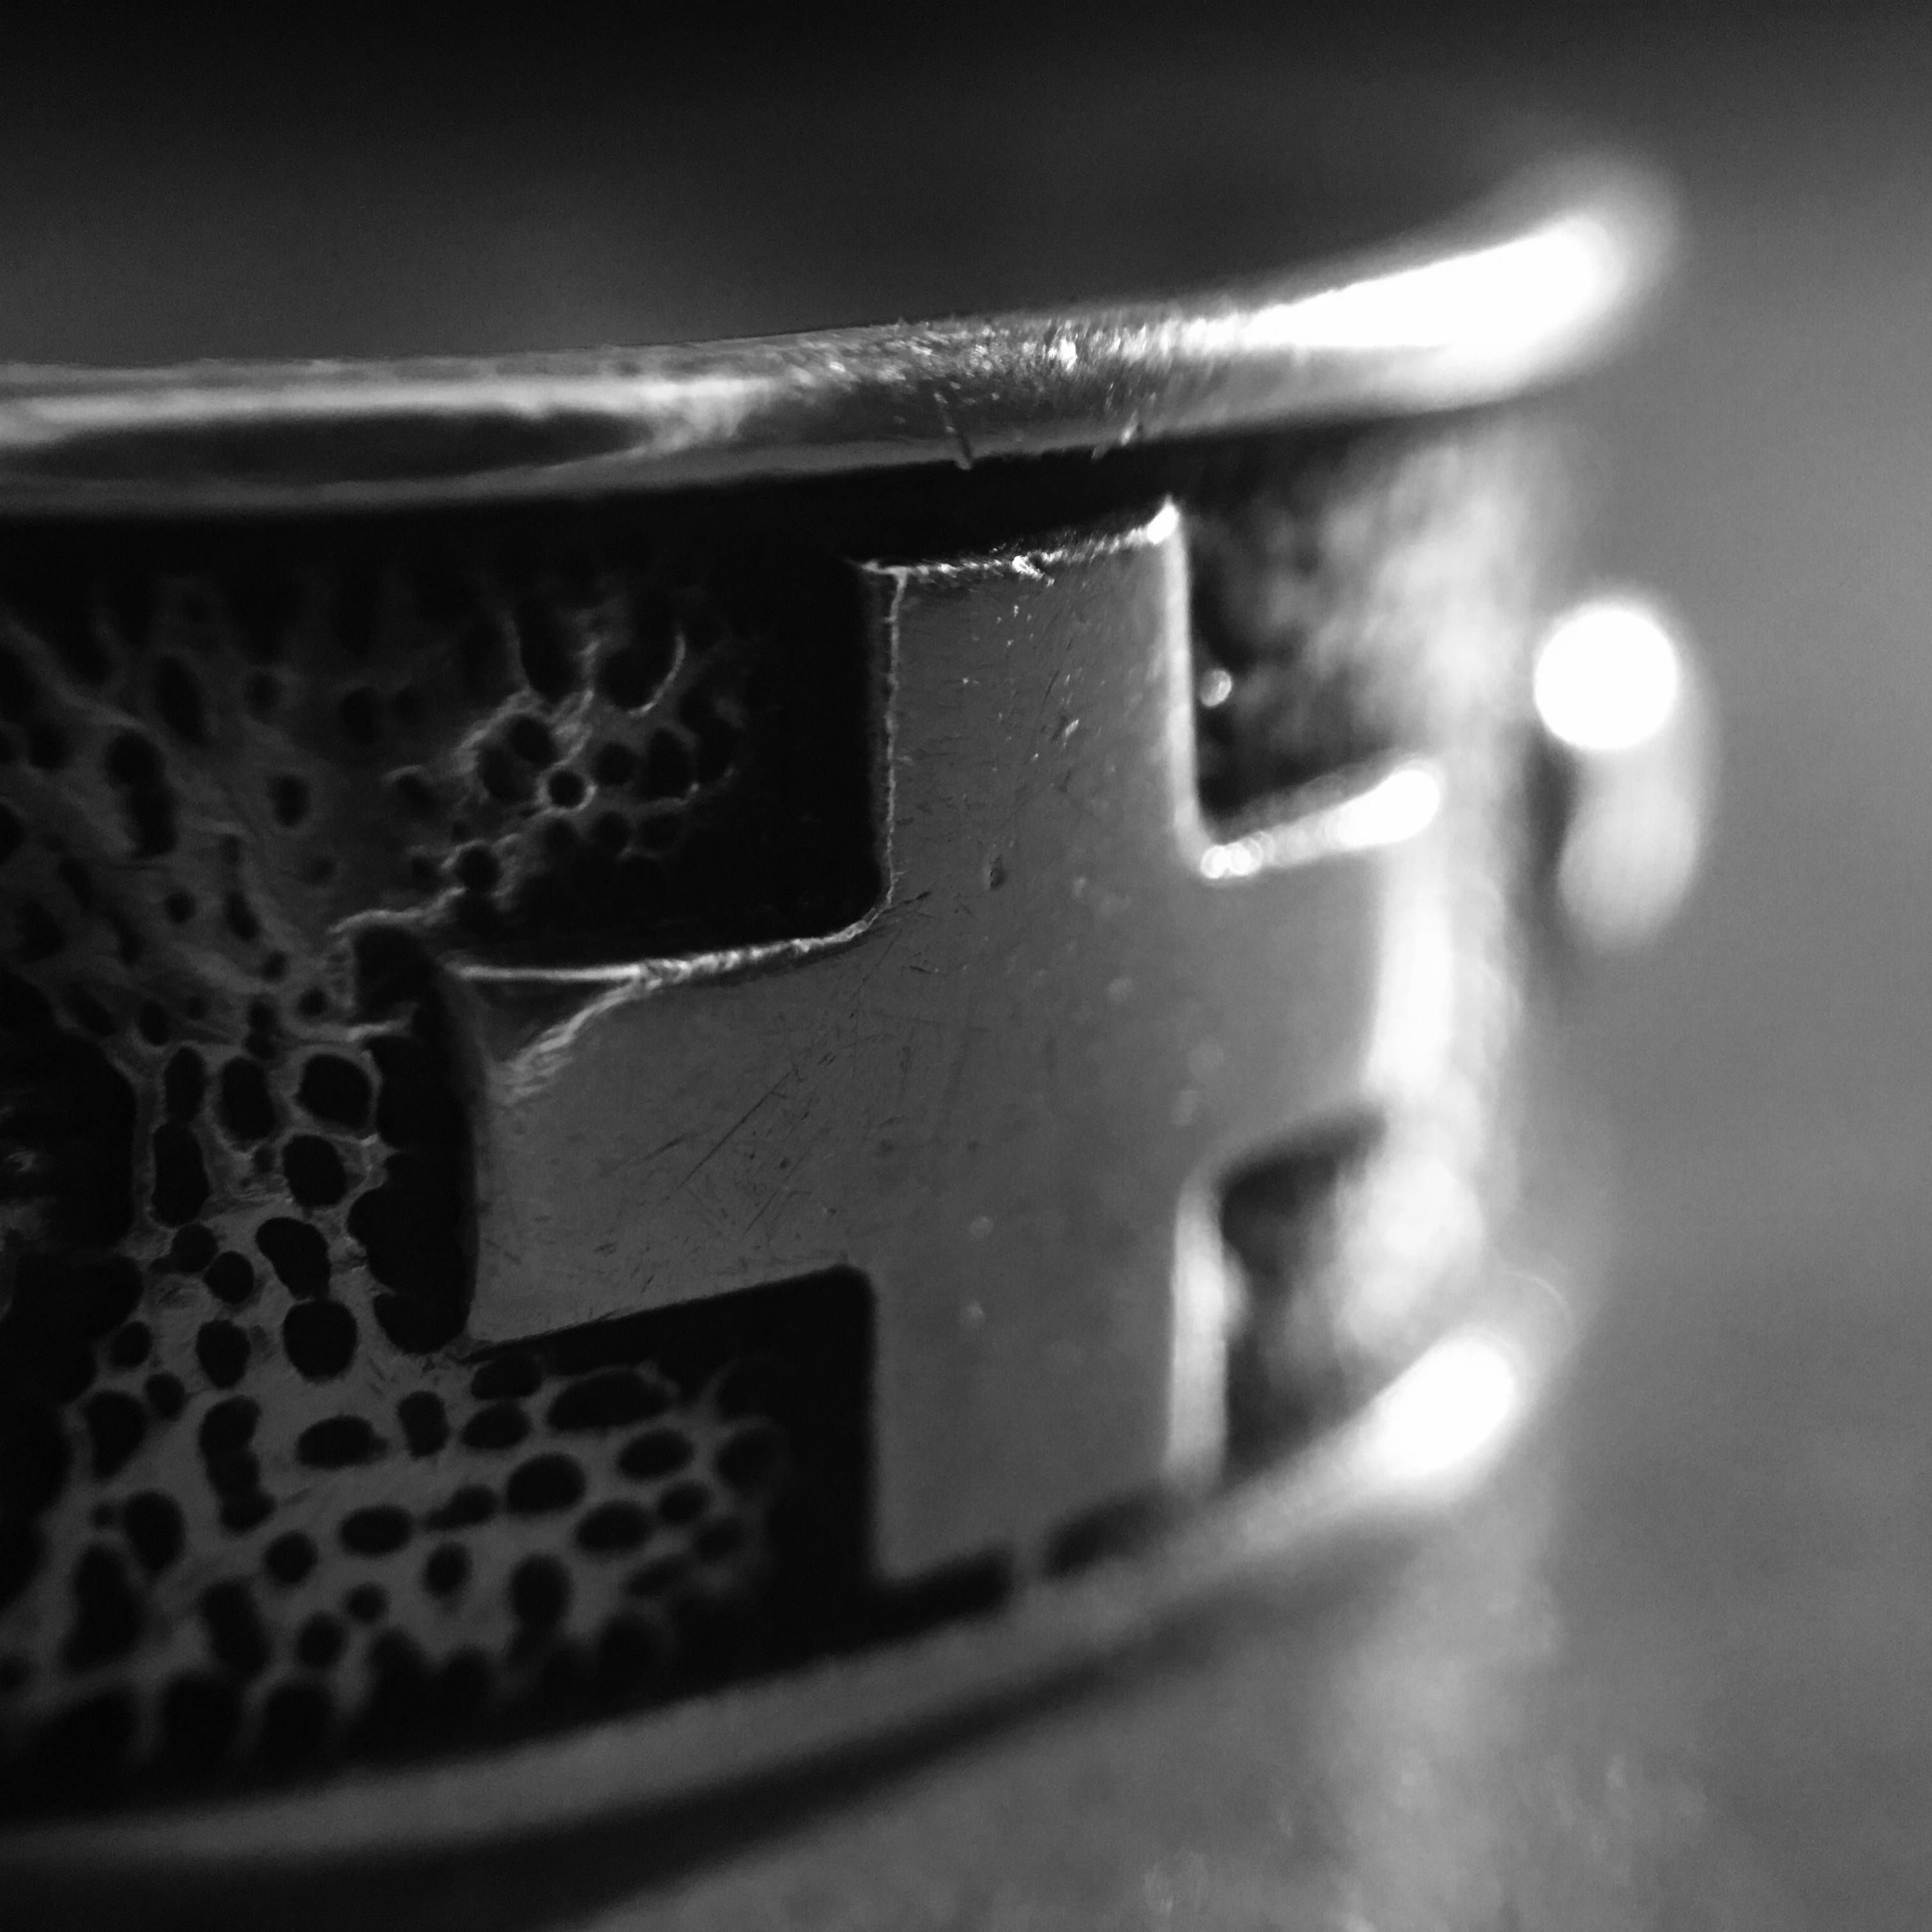
light, blur, black and white, white, photography, ring, dark, steel, sign, macro, religion, darkness, cross, black, monochrome, close up, religious, christ, focus, jesus, shape, macro photography, monochrome photography